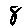
Label: 8